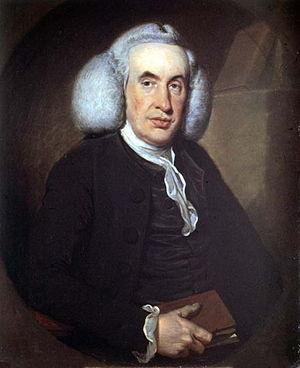
William Cullen, né le 15 avril 1710 et décédé le 5 février 1790, est un médecin et chimiste britannique.